Catholic Church in Albania

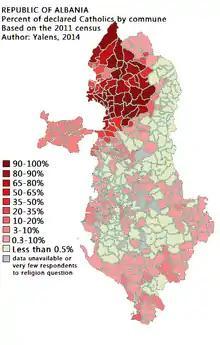
Distribution of Catholic believers in Albania as according to the 2011 census.

According to the 2011 Albanian census, 10.03% of the population affiliated with Catholicism, while 56.7% were Muslims, 13.79% undeclared, 6.75% Orthodox believers, 5.49% other, 2.5% Atheists, 2.09% Bektashis and 0.14% other Christians.